Fork-marked lemur

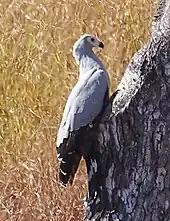
The Madagascar harrier-hawk may prey on fork-marked lemurs by extracting them from their sleeping holes.

These lemurs are territorial, with territory size dependent upon food availability, though territories typically cover . Because of their fast movement, individuals can easily defend their territories by traversing it within 5 minutes. Territory overlap is minimal between males, and the same pattern is seen in females, though males and females may overlap their territories. In areas where territory overlap occurs ("meeting areas"), several neighbors may gather and vocalize together without aggression. Multiple family groups may gather in these meeting areas, and females will often socialize with the other females and young. Unlike other lemurs, fork-marked lemurs do not scent-mark, and instead use vocalizations during territorial confrontations. They are considered very vocal animals, and have a complex range of calls. On average, males make approximately 30 loud calls per hour, and are most vocal at dusk and dawn. Their high-pitched, whistling calls help researchers identify them in the field. As well as their stress call and fighting call, they emit a "Hon" call (contact call between male-female pairs), "Ki" and "Kiu" calls (more excited contact calls that identify the caller), and a "Kea" call (a loud call shared between males in adjacent territories). Females also make a ""bleating"" call when they have infants.